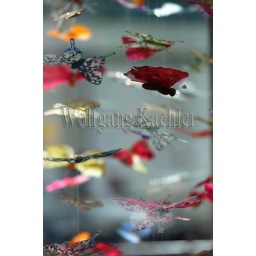
Usa, seattle waterfront, butterfly mobile in store window